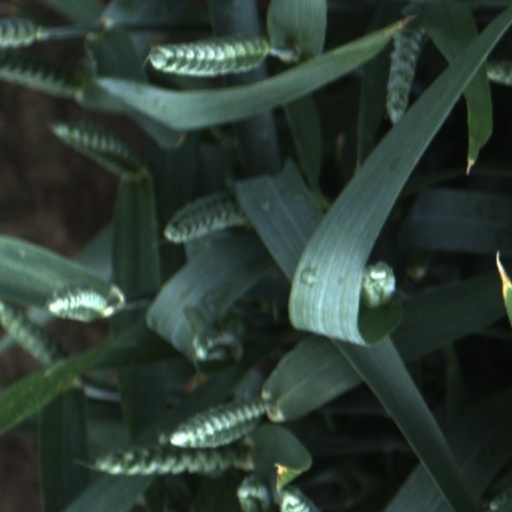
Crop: wheat